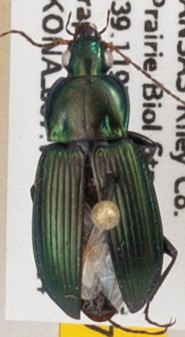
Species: Poecilus chalcites
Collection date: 2019-04-24
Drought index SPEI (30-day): -0.922
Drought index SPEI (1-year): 0.484
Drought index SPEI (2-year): -0.46